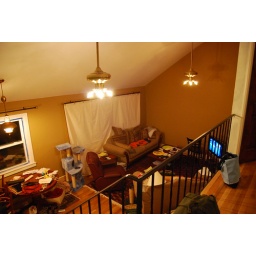
window treatments still in progress, lights need ceiling fan blades attached and glass to cover the bulbs